Archaic Greek sculpture

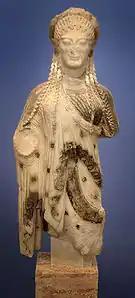
A richly attired "kore"

The earliest "kouroi" have been interpreted by archaeologists as images of Apollo, a god strongly associated with beauty and youth. This theory was strengthened by the finding of a huge group of about 120 statues at the sanctuary of Apollo Ptoös in Boeotia. But while in many cases this association may be valid, many "kouroi" have been found in other contexts and dedicated to other gods. In any case, their type is clearly Apollonian, illustrating an ideal of youth and beauty, and for this reason it is also licit to assume that they were at least in part erotic representations, for in addition to Apollo's having had in the myth several homosexual relationships, the statues bear the features desirable in a man of that time – broad shoulders, strong buttocks and thighs, thin waist, and small penis – in a male-dominated society that had institutionalized pederasty as an honorable practice, imbued with educational values.